Prince Alexander of Battenberg Square

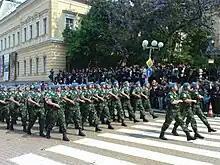
Bulgarian paratroopers marching through the square at the 2009 Bulgarian Armed Forces Day Parade.

During the communist era, September 9th Square was the main site of civil and military parades in honor of International Workers' Day, The Bulgarian coup d'état of 1944, The Great October Socialist Revolution, and in 1981 the 1300th Anniversary of the Bulgarian State. The government leaders ascended to the top of the Georgi Dimitrov Mausoleum to view these parades. After the fall of communism in 1989, parades were only held in honor of Armed Forces Day.